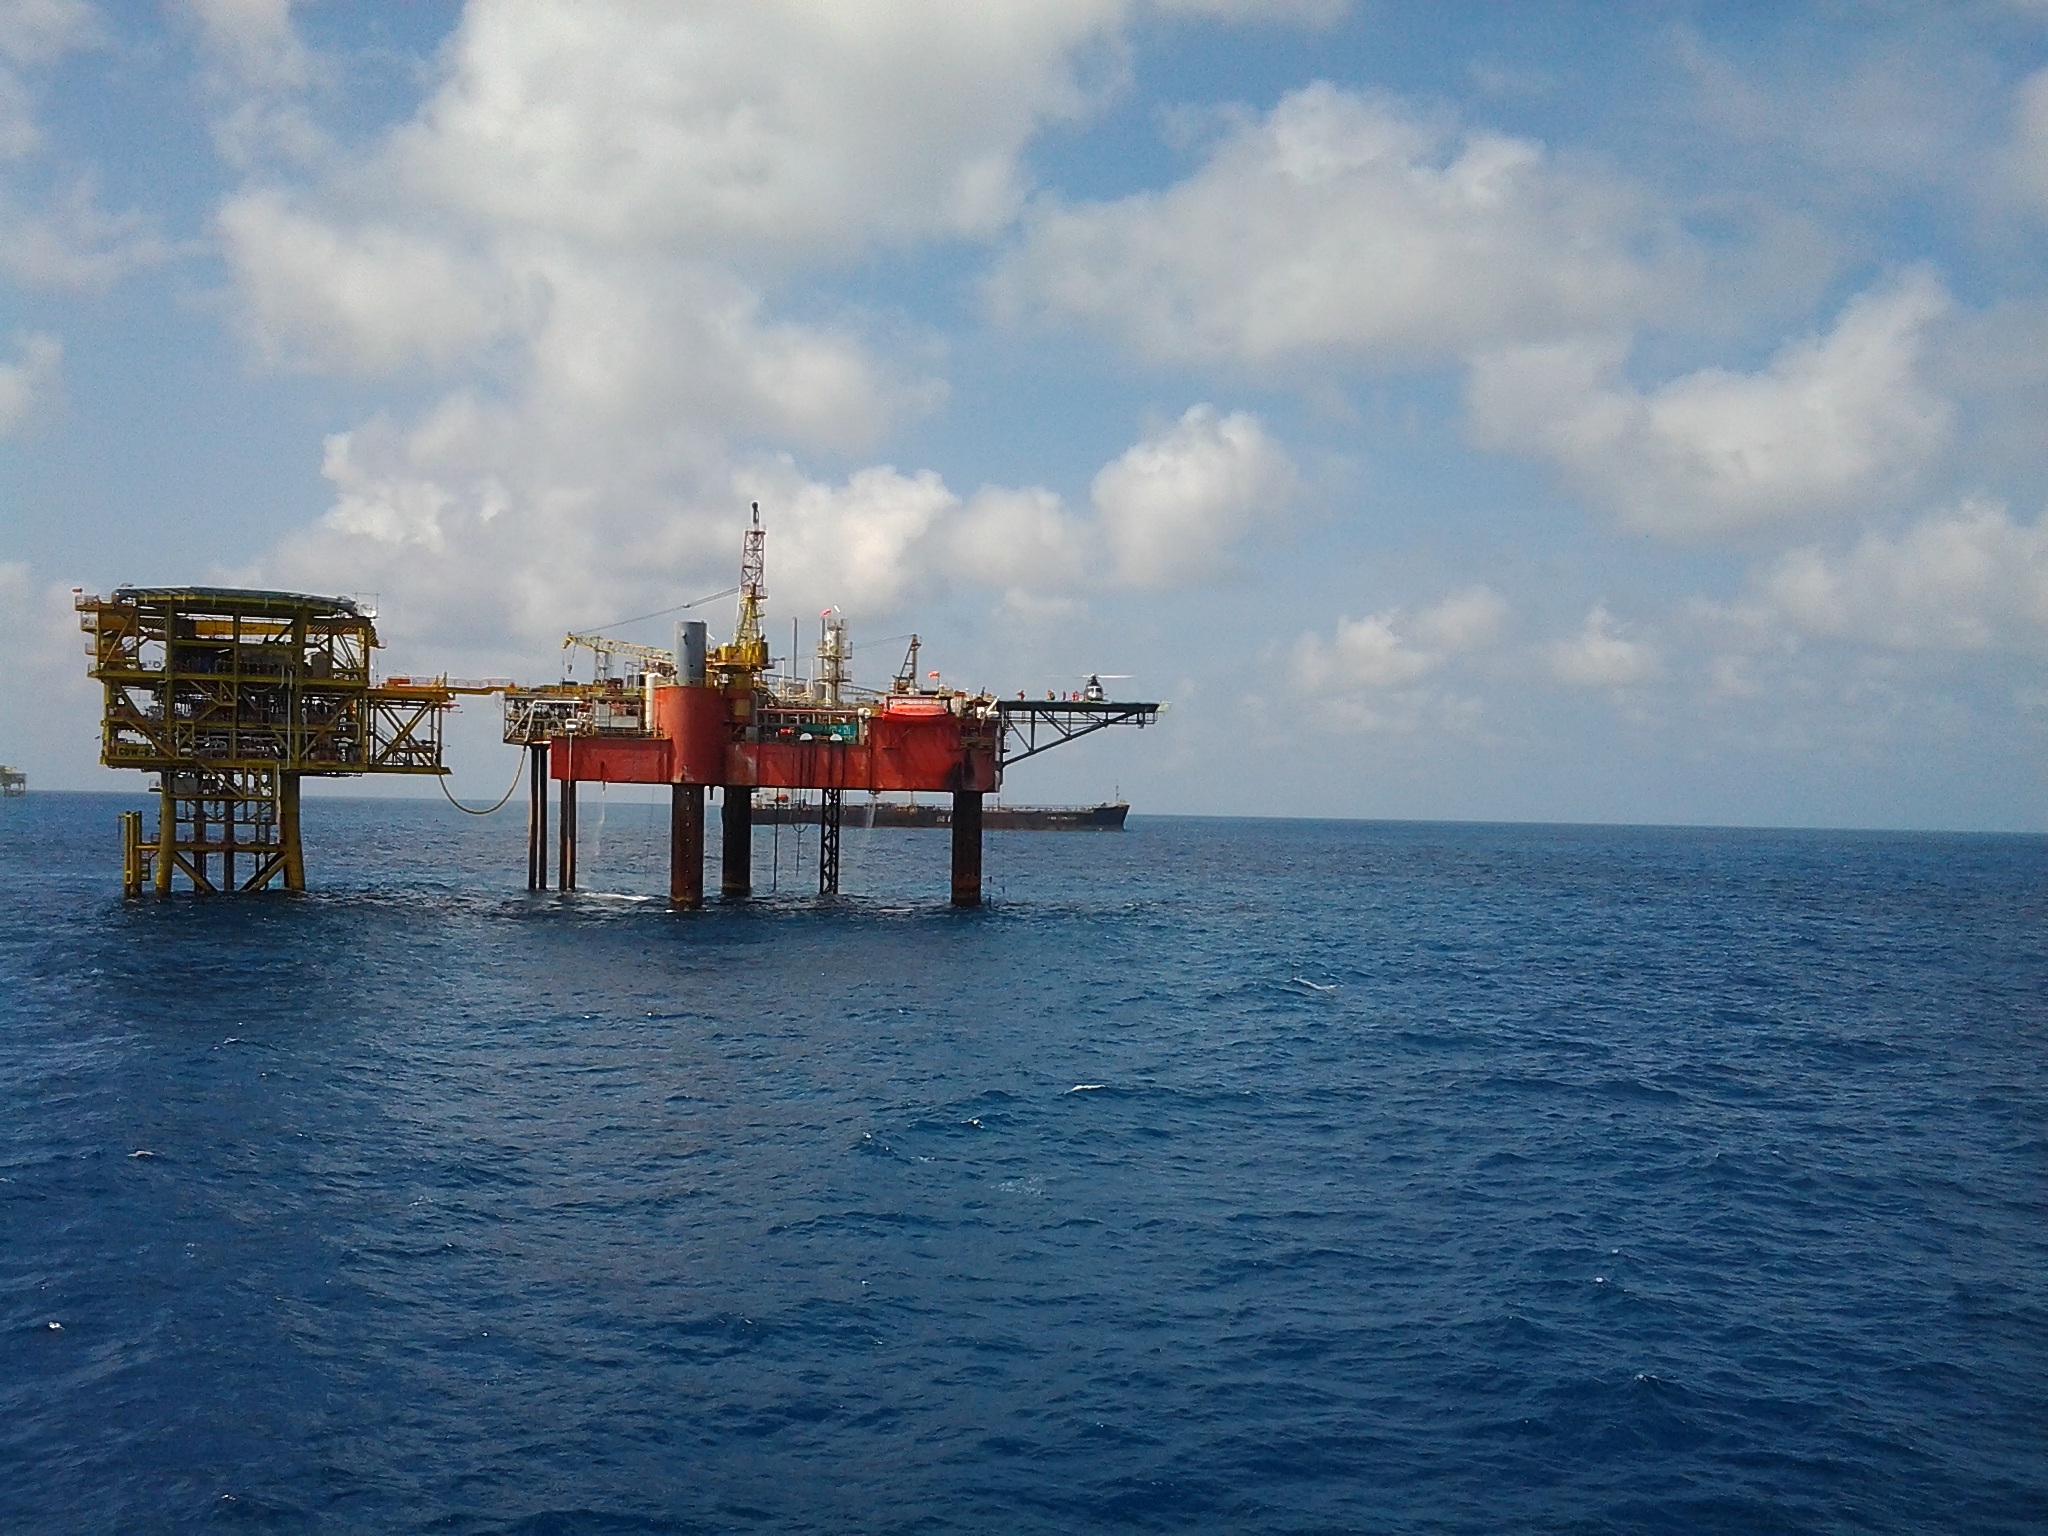
sea, coast, ocean, boat, pier, vehicle, professional, blue sky, ferry, gas, channel, indonesia, site, watercraft, drilling rig, offshore drilling